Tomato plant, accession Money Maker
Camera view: vertical (180 deg); turntable rotation: 210 degrees
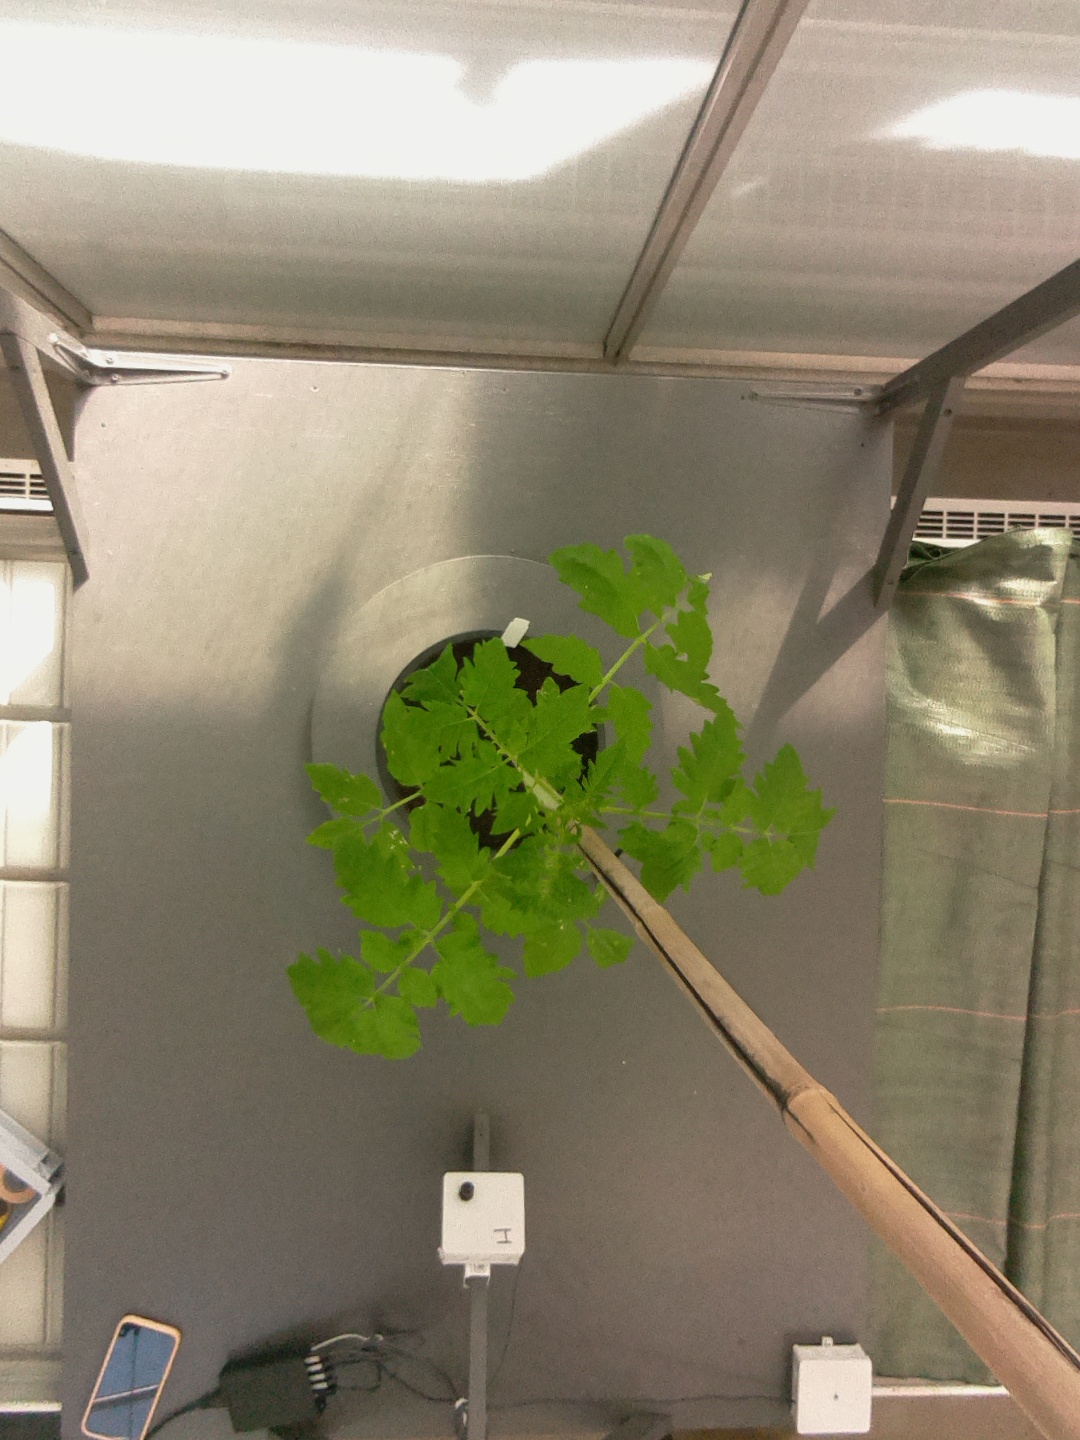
BBCH growth stage 14: 8 of true leaves visible